Homer Davenport

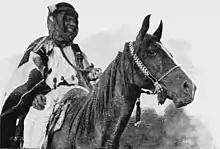
*Wadduda, the war mare

In addition to his cartooning, Davenport is remembered for playing a key role in bringing some of the earliest desert-bred or "asil" Arabian horses to America. A longtime admirer of horses, Davenport stated in 1905, "I have dreamed of Arabian horses all my life." He had been captivated by the beauty of the Arabians brought to the Chicago Columbian Exposition in 1893. Upon learning that these horses had remained in America and had been sold at auction, he sought them out, finding most of the surviving animals in 1898 in the hands of millionaire fertilizer magnate Peter Bradley of Hingham, Massachusetts. Davenport bought some Arabian horses outright between 1898 and 1905, paying $8,500 for one stallion, but he later partnered with Bradley in the horse business. Among his purchases, he managed to gather all but one of the surviving horses that had been a part of the Chicago Exhibition.